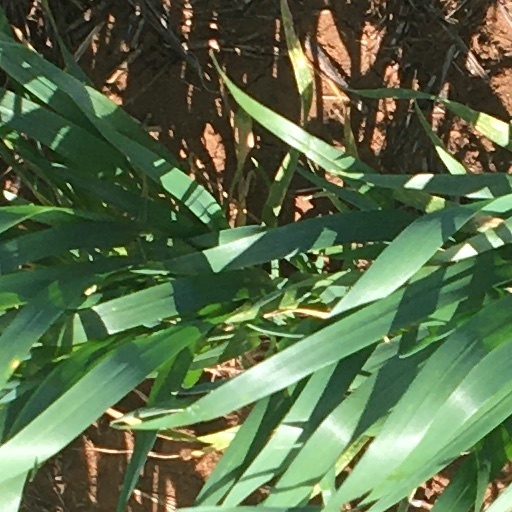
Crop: wheat